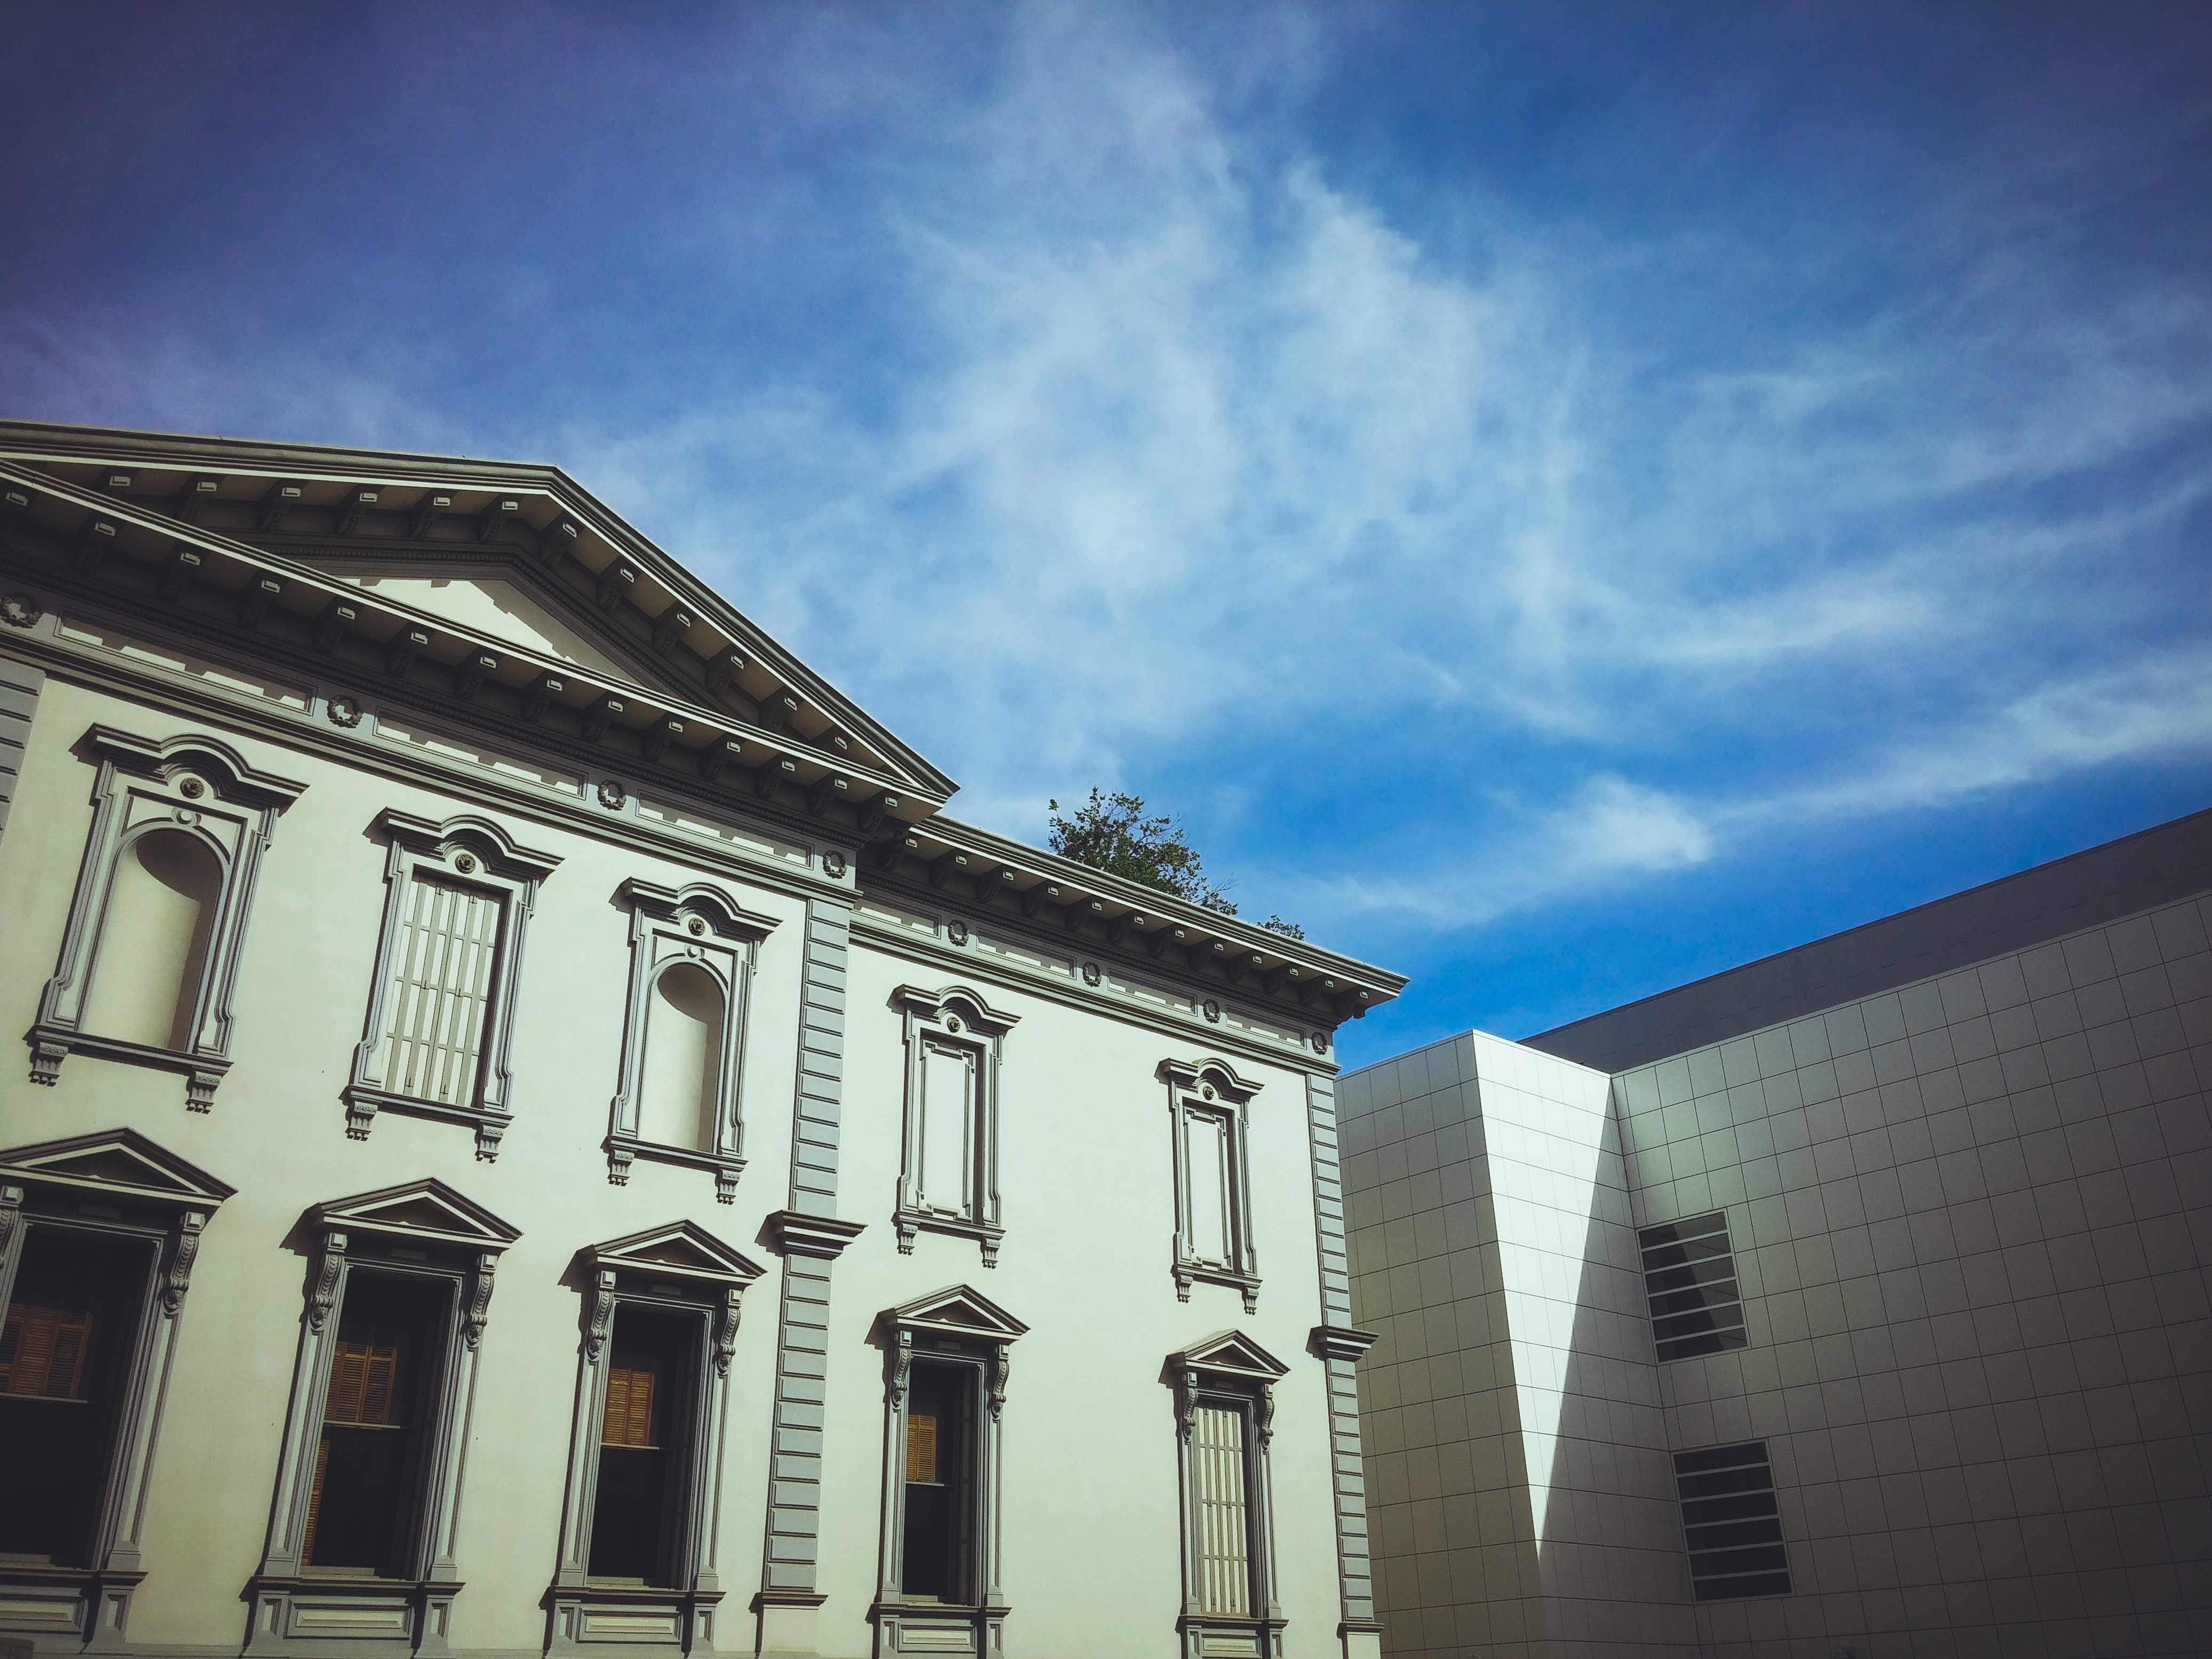
architecture, sky, house, building, facade, property, estate